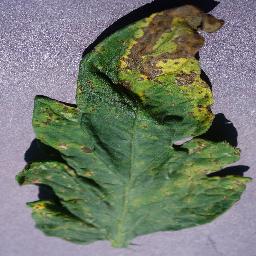
Label: Tomato___Septoria_leaf_spot